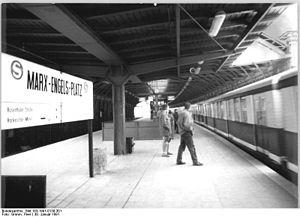
La gare de Berlin Hackescher Markt [ˈhaːkɛʃɐ maʁkt] est une gare ferroviaire du Stadtbahn de Berlin. Elle est située place Hackescher Markt dans le quartier de Mitte dans l'arrondissement du même nom.